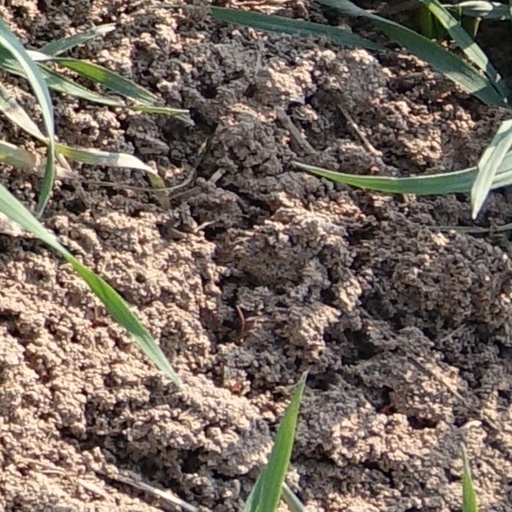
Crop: wheat